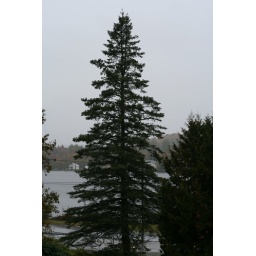
The pine tree in front of our cabin in Joe's Pond. On our last day there. Rained the whole way home.